Constantinople

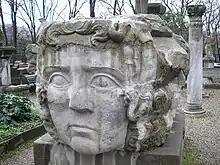
This huge keystone found in Çemberlitaş, Fatih, might have belonged to a triumphal arch at the Forum of Constantine built by Constantine I.

According to Pliny the Elder in his "Natural History", the first known name of a settlement on the site of Constantinople was "Lygos", a settlement likely of Thracian origin founded between the 13th and 11th centuries BC. The site, according to the founding myth of the city, was abandoned by the time Greek settlers from the city-state of Megara founded "Byzantium" ("Byzántion") in around 657 BC, across from the town of Chalcedon on the Asiatic side of the Bosphorus.